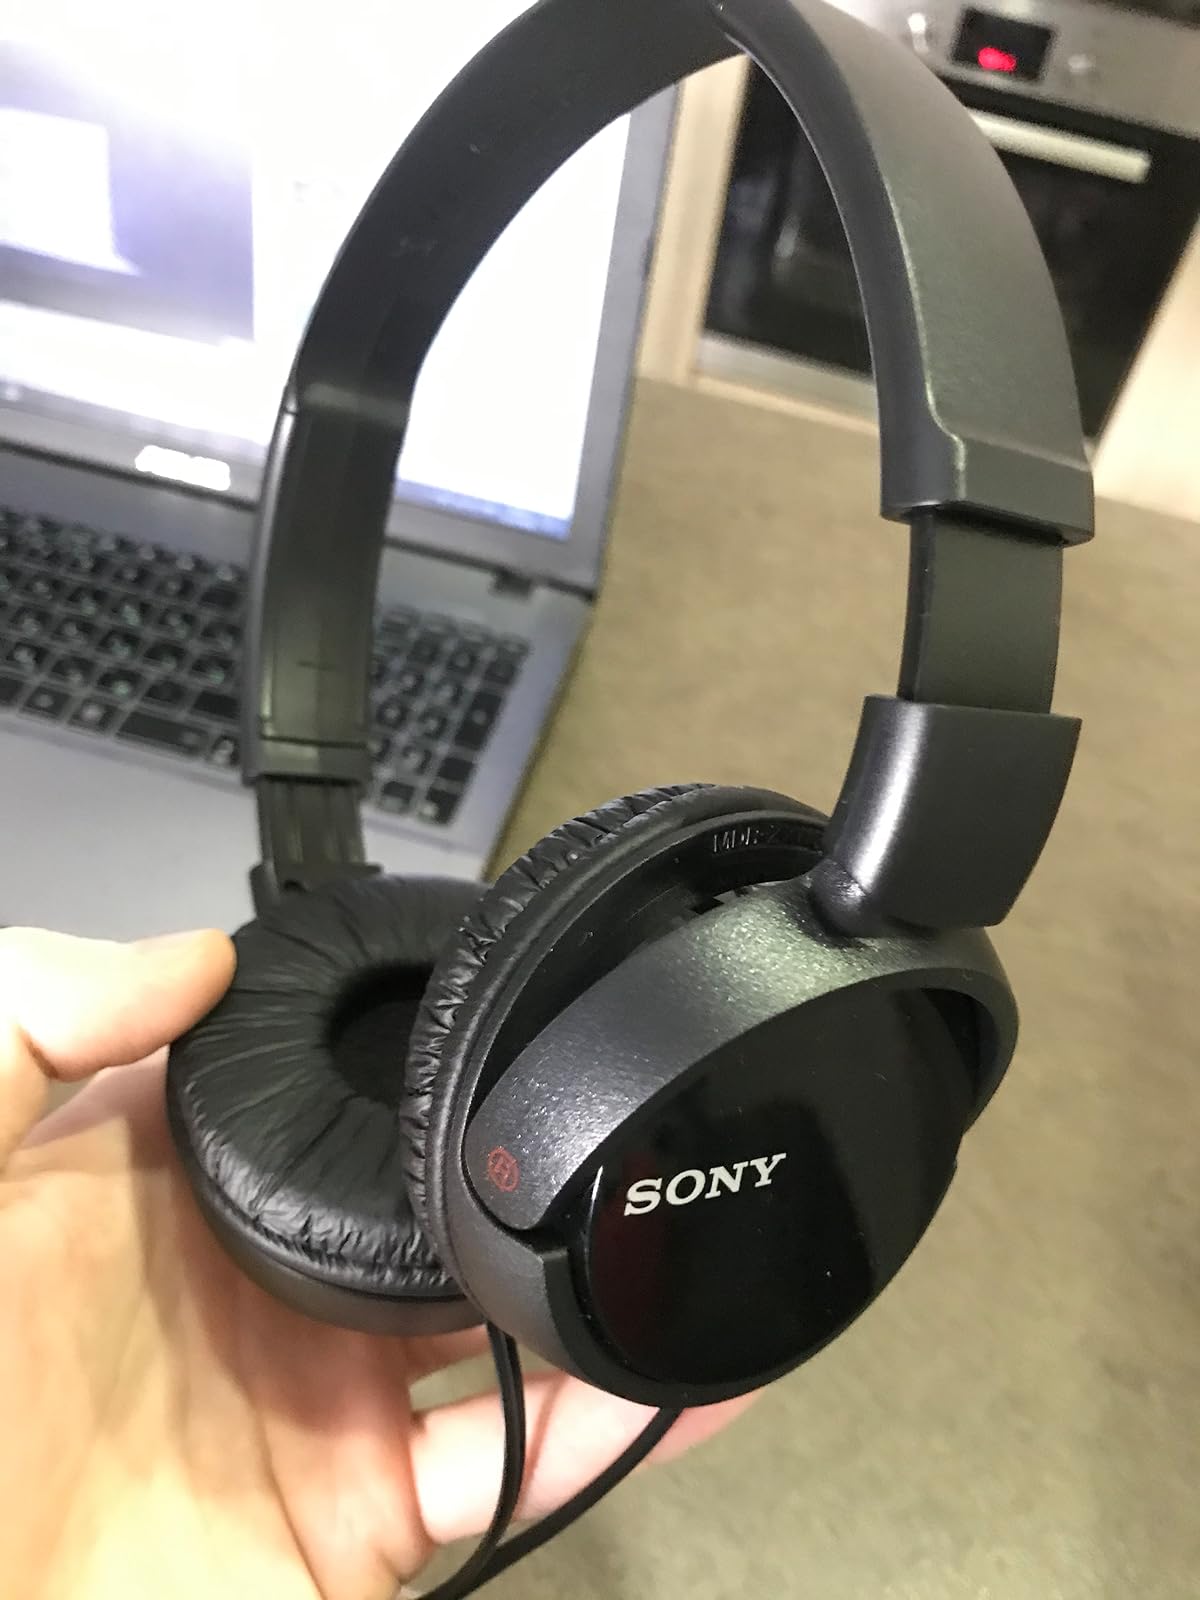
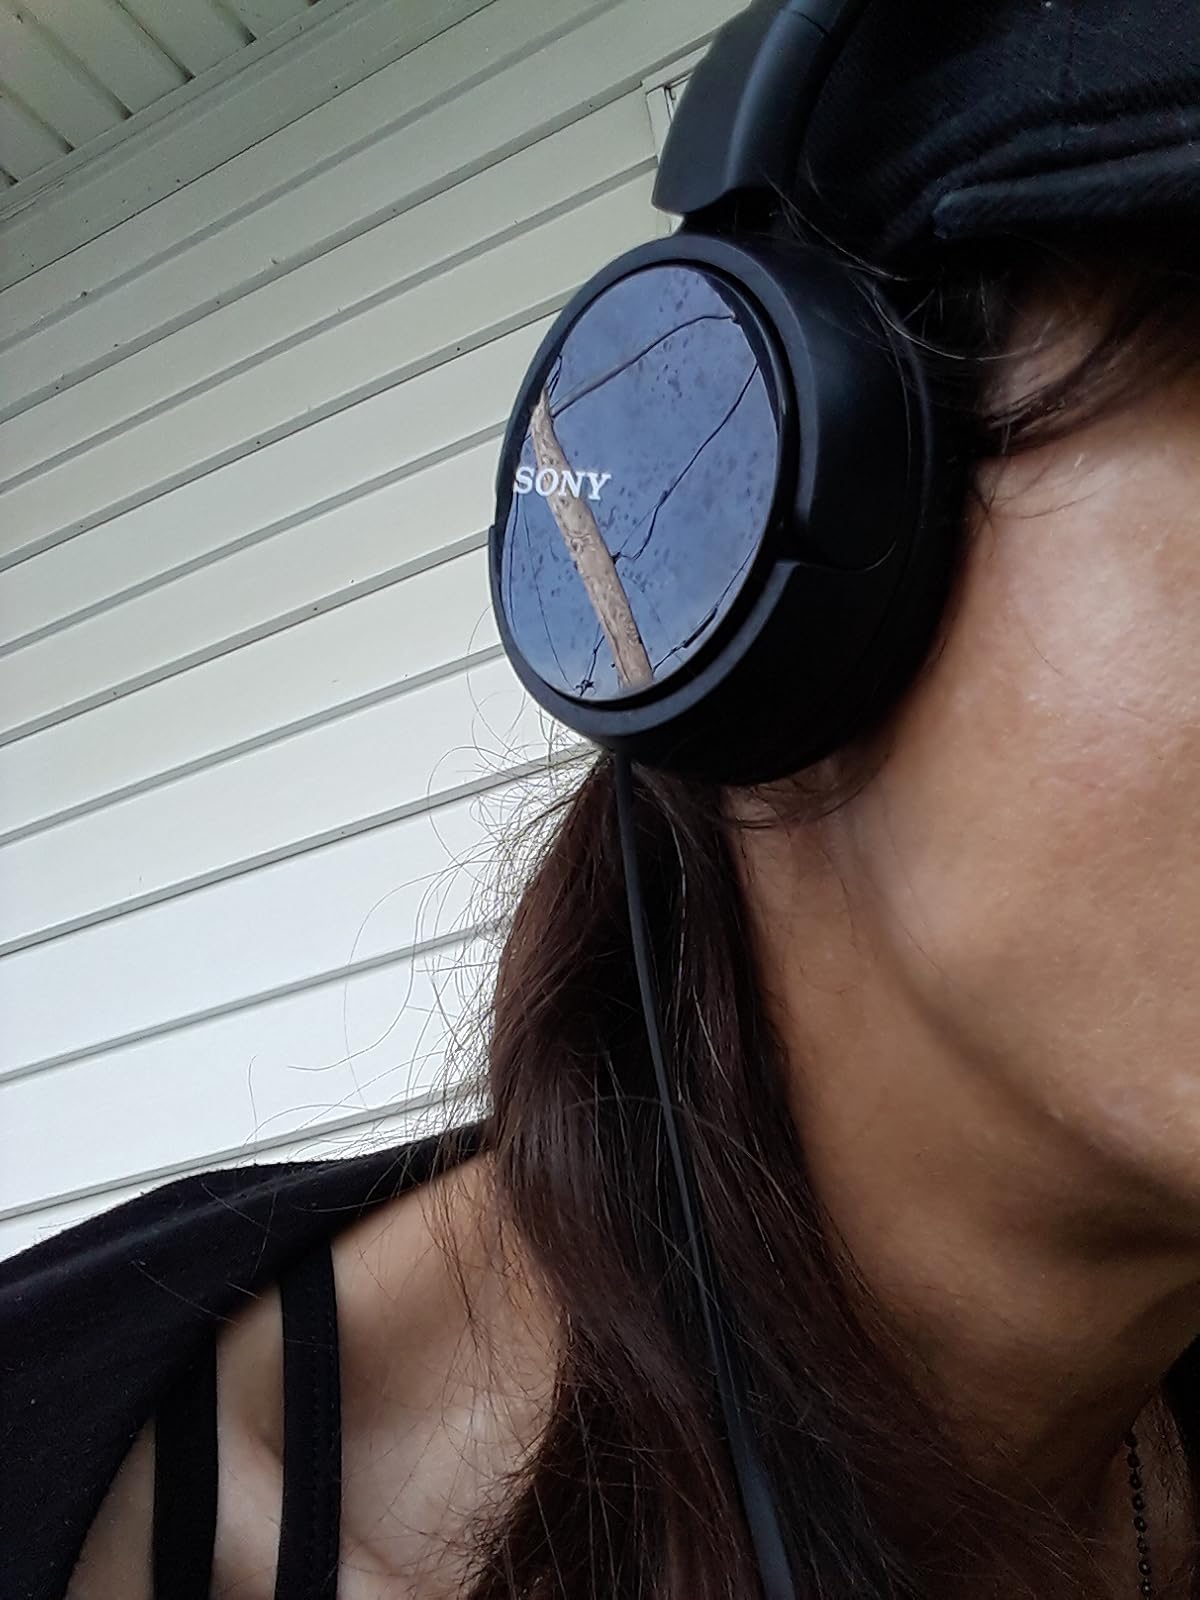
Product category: headphones
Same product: yes